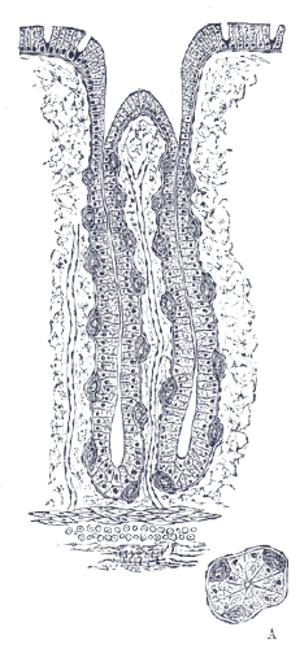
Les glandes gastriques sont des glandes situées en trois endroits de la paroi interne de l'estomac.